ByWard Market

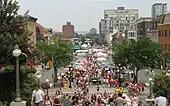
York street in the ByWard Market

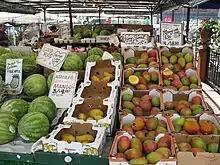
The Byward Market provides fresh produce throughout the warm months

The ByWard Market, is a retail and entertainment district in the downtown core of Ottawa, Ontario, Canada. It is located east of the government and business district. The Market district includes the market buildings and open-air market along George, York, ByWard, and William street.